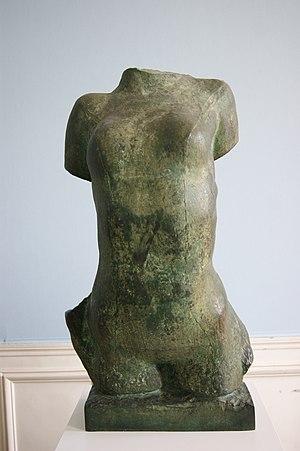
Musée Rodin - Torse de jeune femme cambrée - Bronze - 1909
Torse est un nom commun et un nom propre.